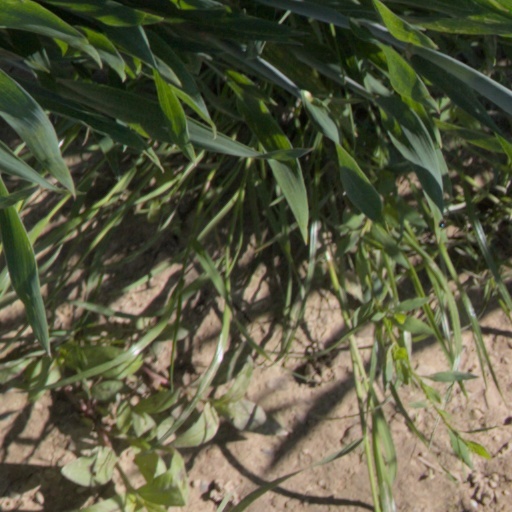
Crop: wheat